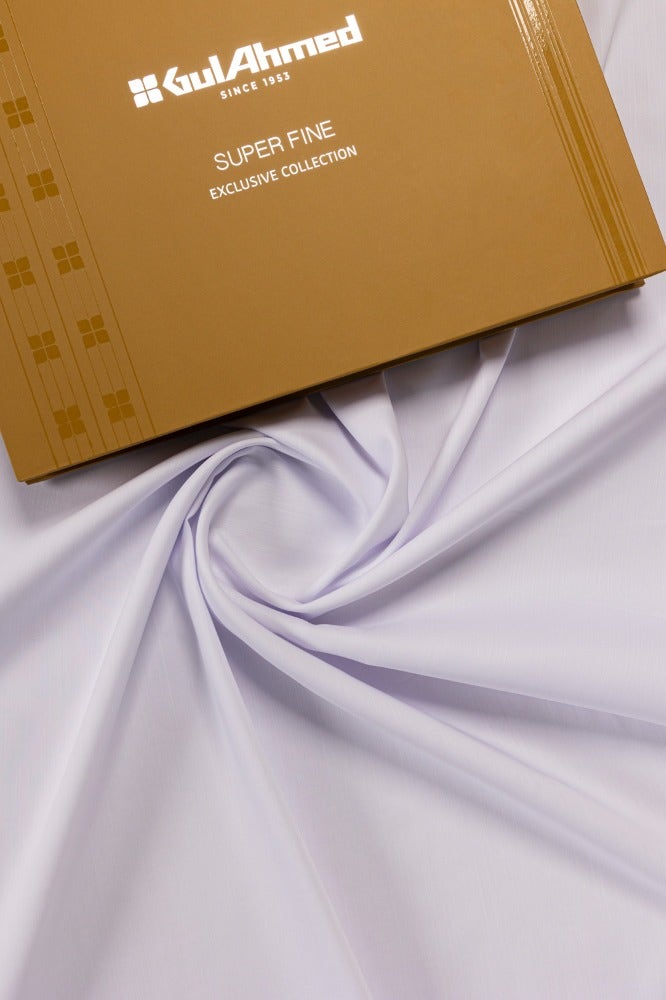
white gold fabric cotton blend t tee